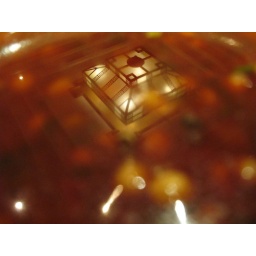
a lamp focused in a bowl of very spicy soup.